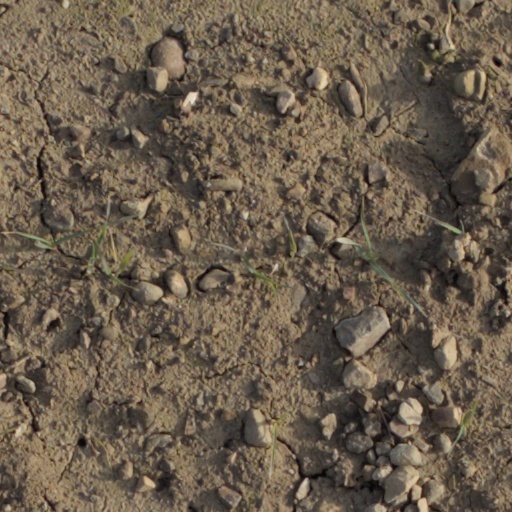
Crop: wheat